Answer in natural language. Consider the 3D positions of the objects in the scene and not just the 2D positions in the image. Is the centerpoint of  framed landscape photograph with black wood frame (marked B) at a higher height than brown top white leg dining table (marked C)? Choose between the following options: no or yes
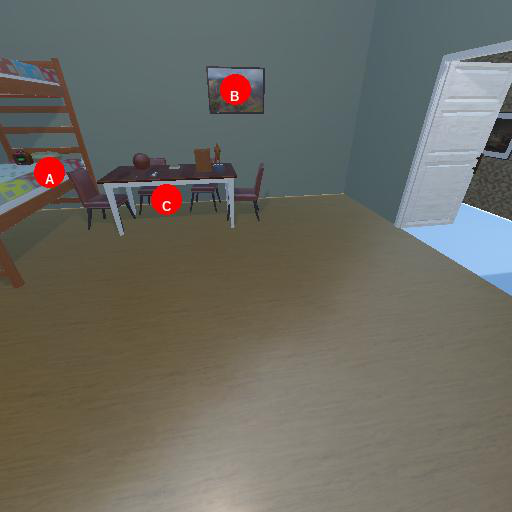
<answer>yes</answer>